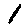
Label: 1